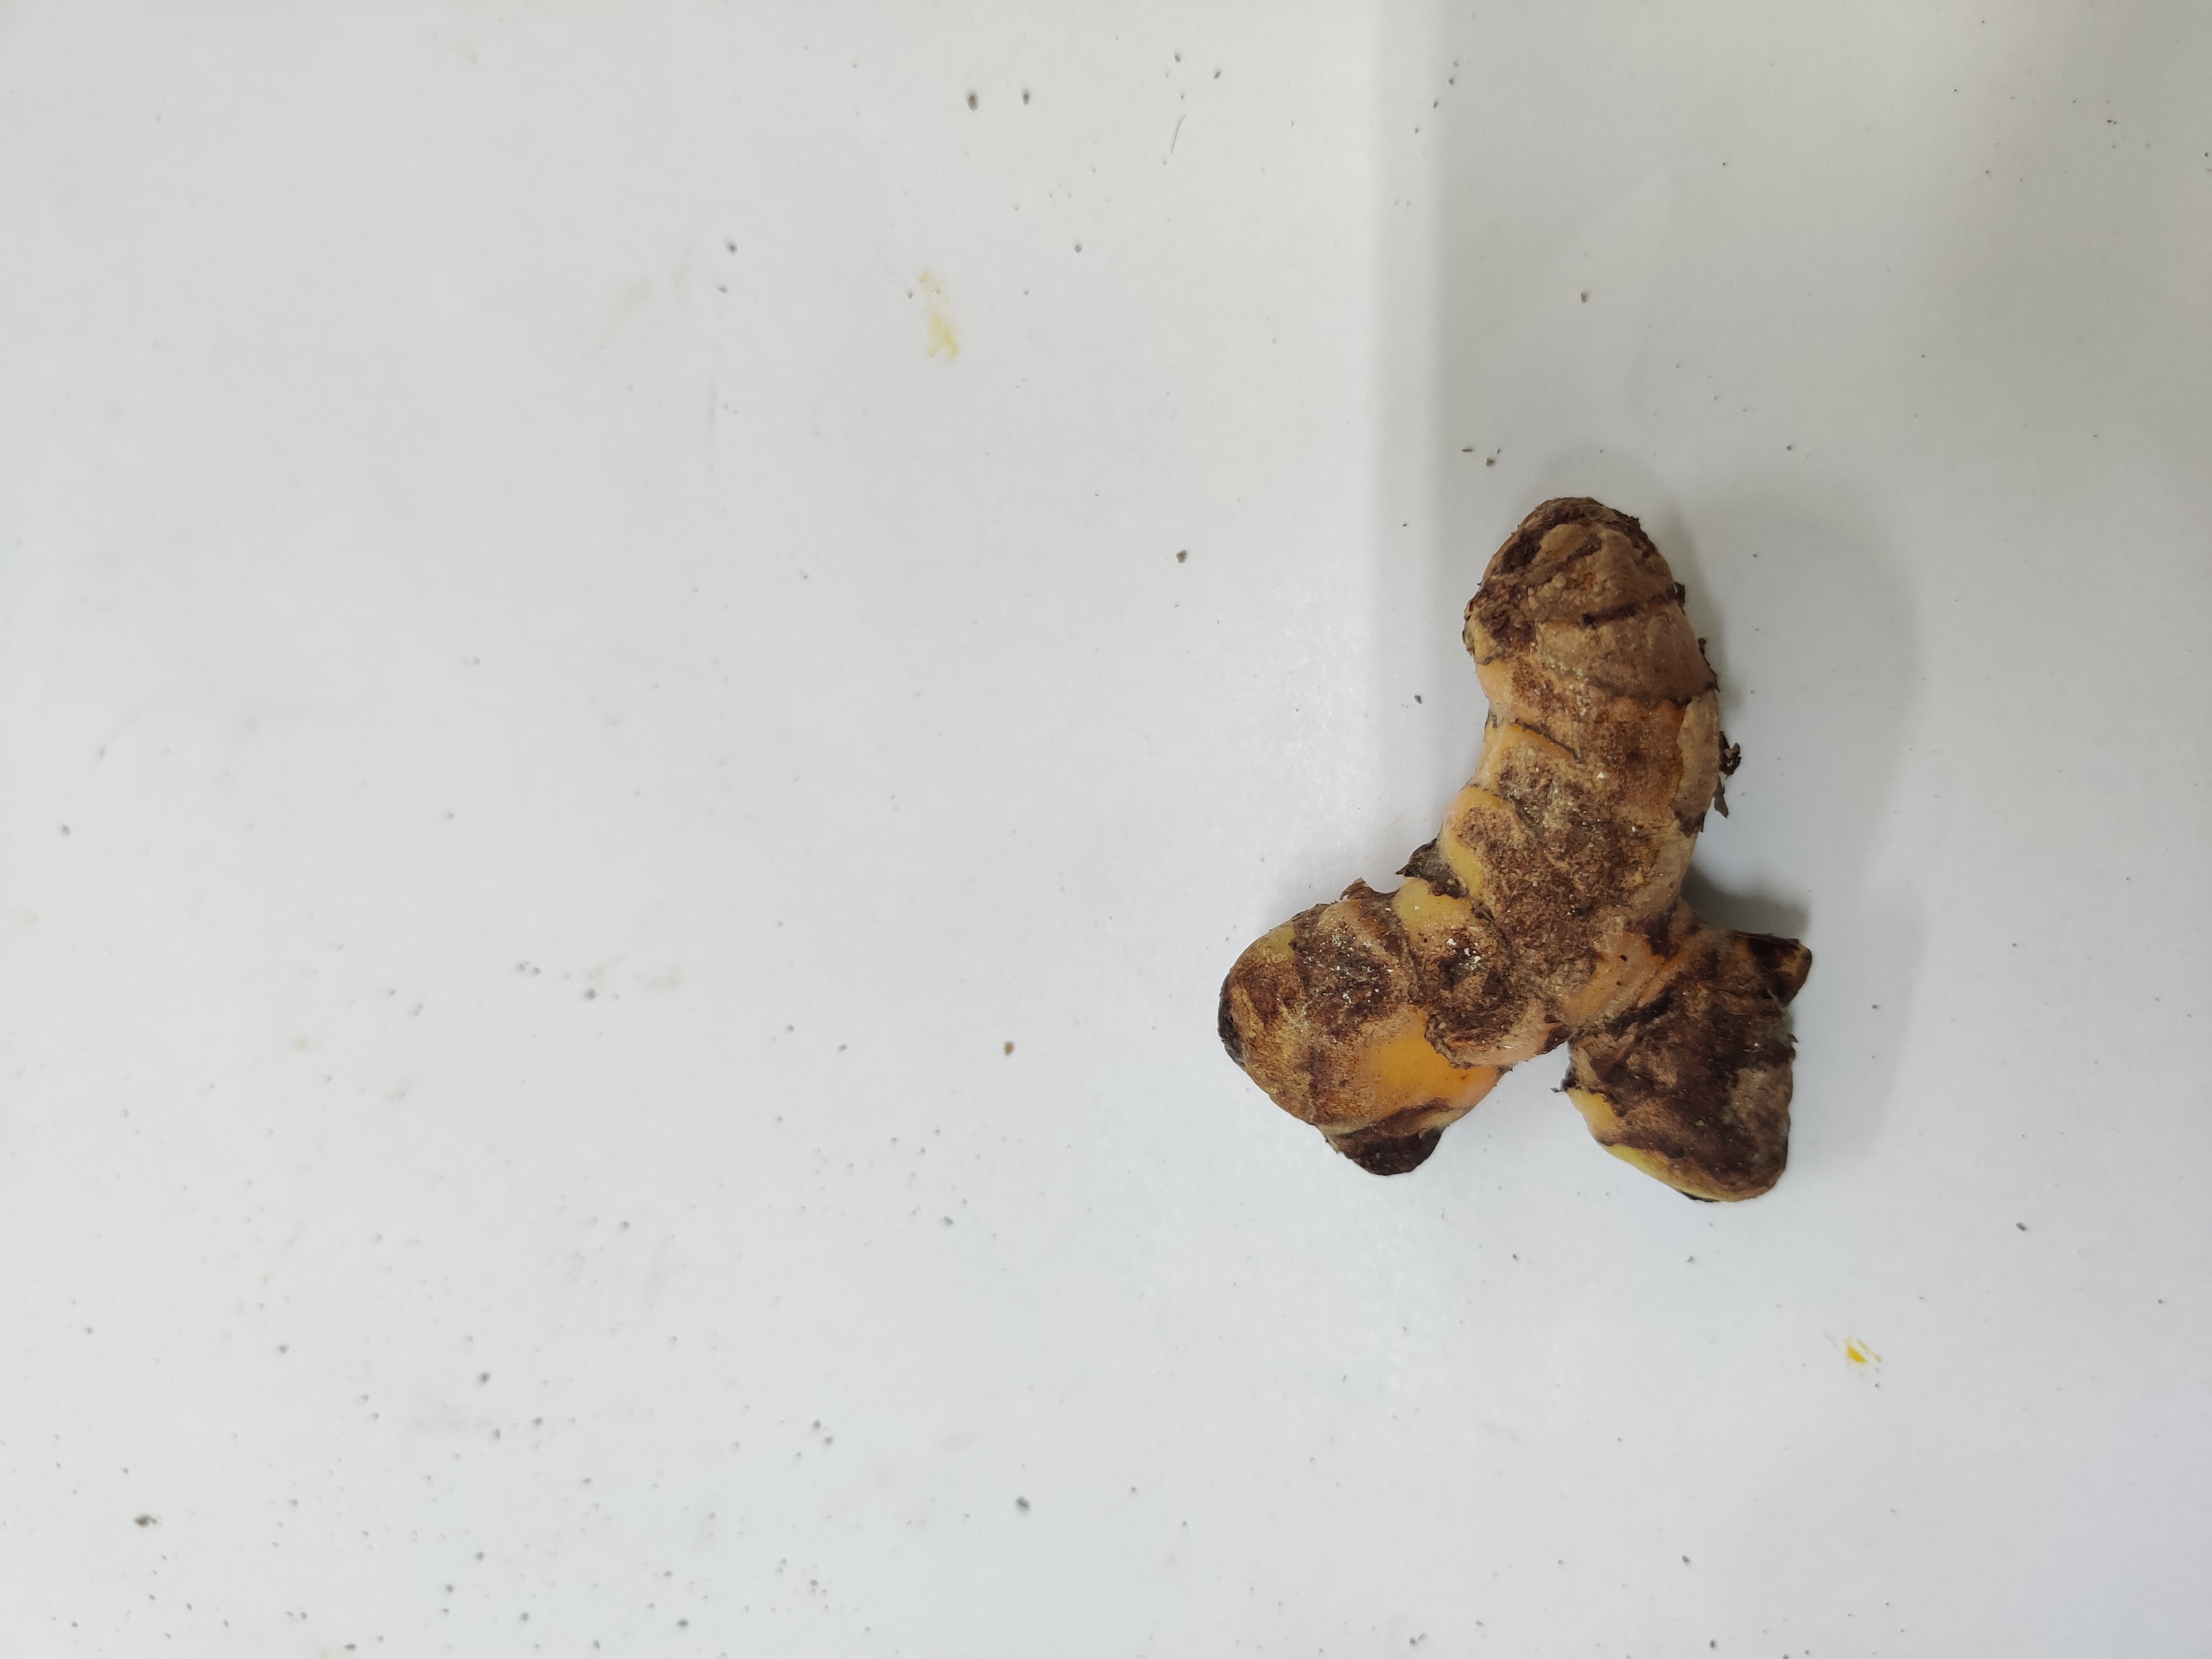
Crop: Turmeric
Condition: Fresh